Mariano Puigdollers Oliver

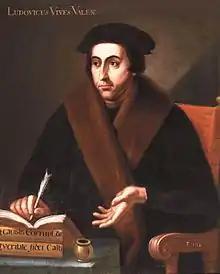
Luis Vives

All scholars agree that Puigdollers contributed to supremacy of iusnaturalismo in the Spanish philosophy of law of early and mid-Francoism; some refer to “escuela de Mariano Puigdollers”, which in the 1940s and 1950s inspired Agustín de Asis Garrote or Traditionalist thinkers like Francisco Elías de Tejada and . However, Puigdollers’ own thought is not counted as part of Traditionalism; if named “traditionalist” it is rather because of his political engagements and not because of his theoretical vision. His key work is the in-depth study "La filosofía española de Luis Vives" (1940); other major works are philosophy of law course-books "Programa para un curso de Elementos de Derecho Natural" (1920) and "Lecciones de Filosofía del Derecho" (1947) and his PhD dissertation, "La filosofía del Derecho de Victor Catherein" (1920). A theoretical study, "La justicia. Estudio filosófico-jurídico", remained unedited. Other Puigdollers’ writings are booklets with his earlier lectures, articles in specialized periodicals or prologues to juridical works.